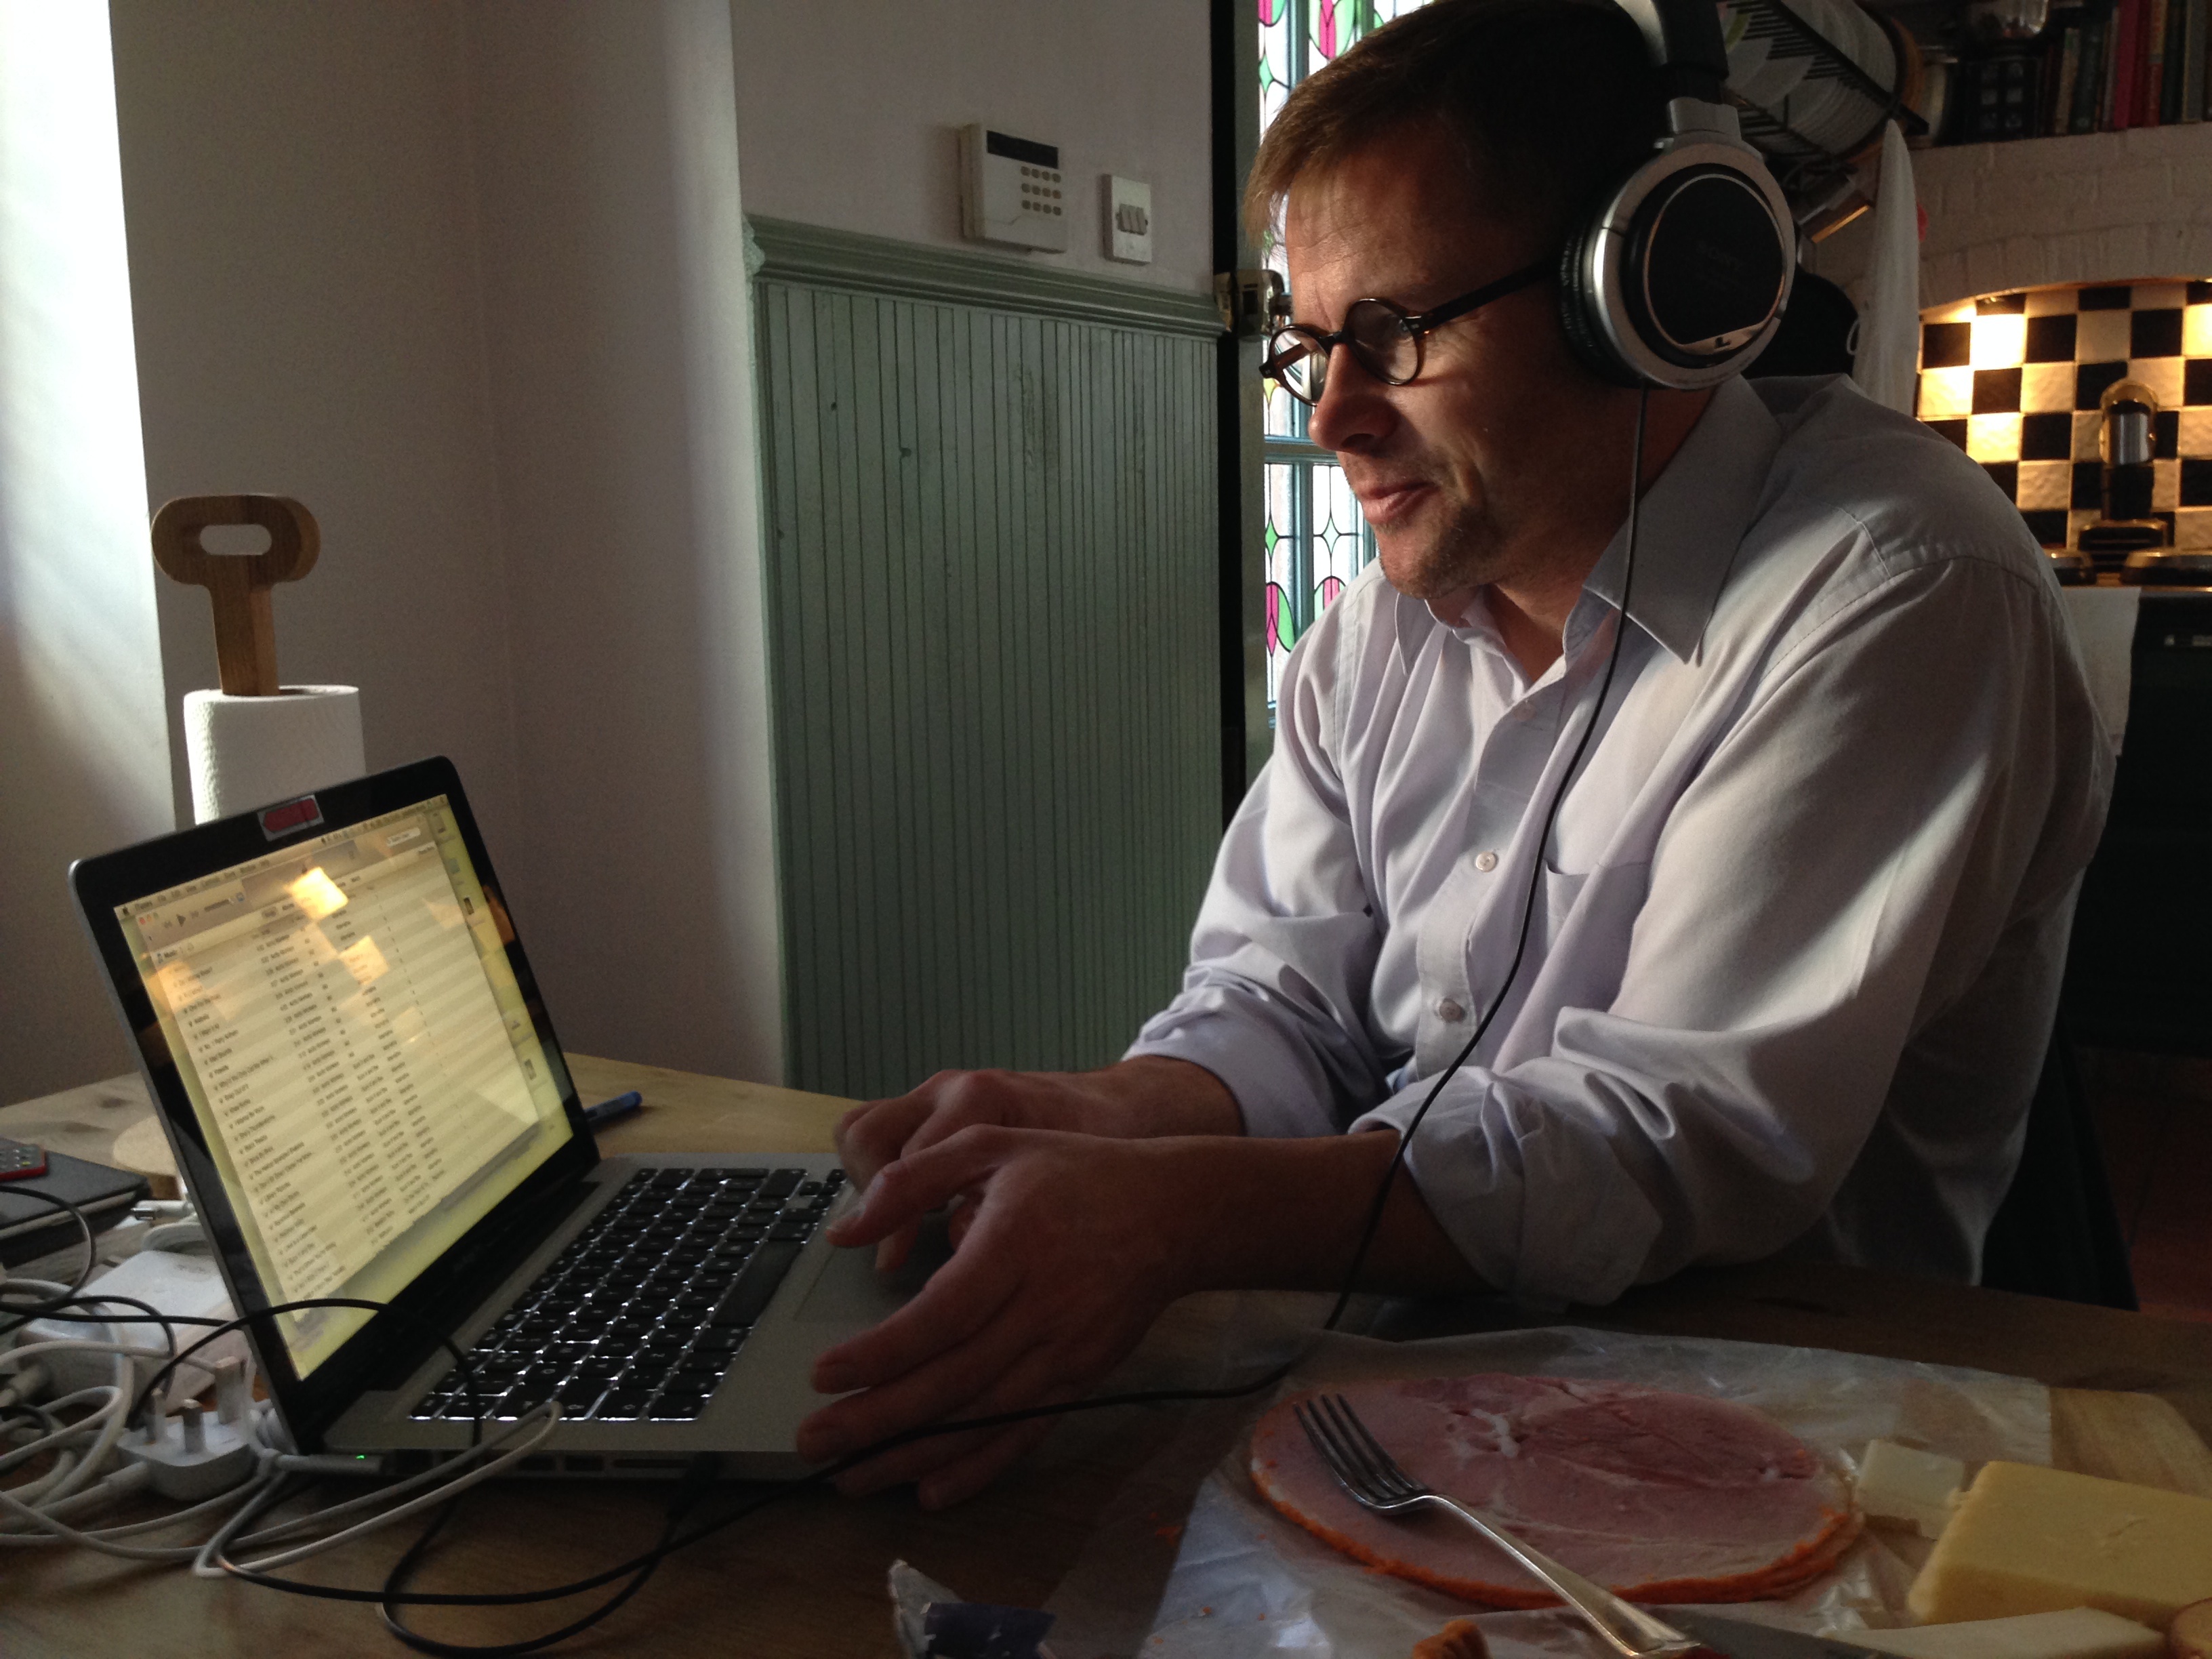
writing, person, conversation, jonathanworth